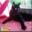
Label: cat